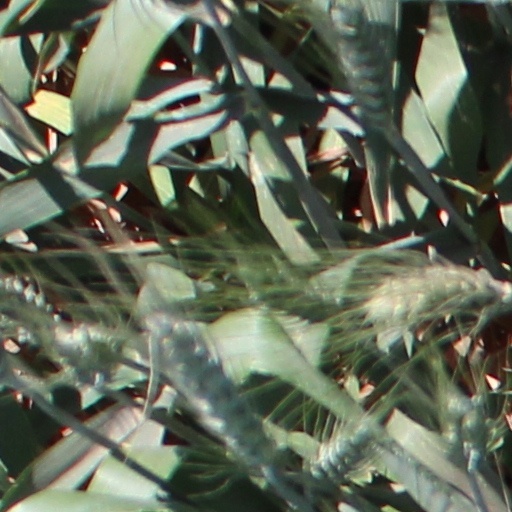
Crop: wheat